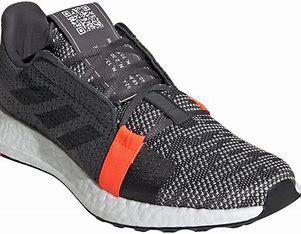
Brand: Adidas
Model: Senseboost Go